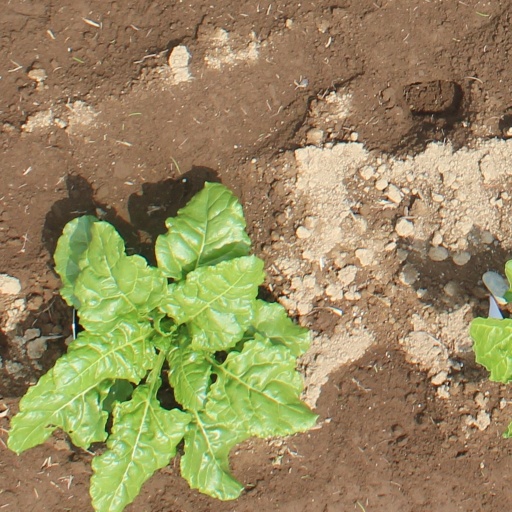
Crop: sugar beet